Pieve of San Leolino

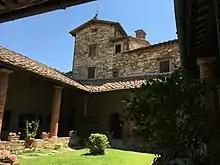
Courtyard of Pieve di San Leolino

The pieve (parish church) of San Leolino is a catholic place of worship near Panzano in Chianti, Greve in Chianti comune, in the province of Florence. It belongs to the diocese of Fiesole.